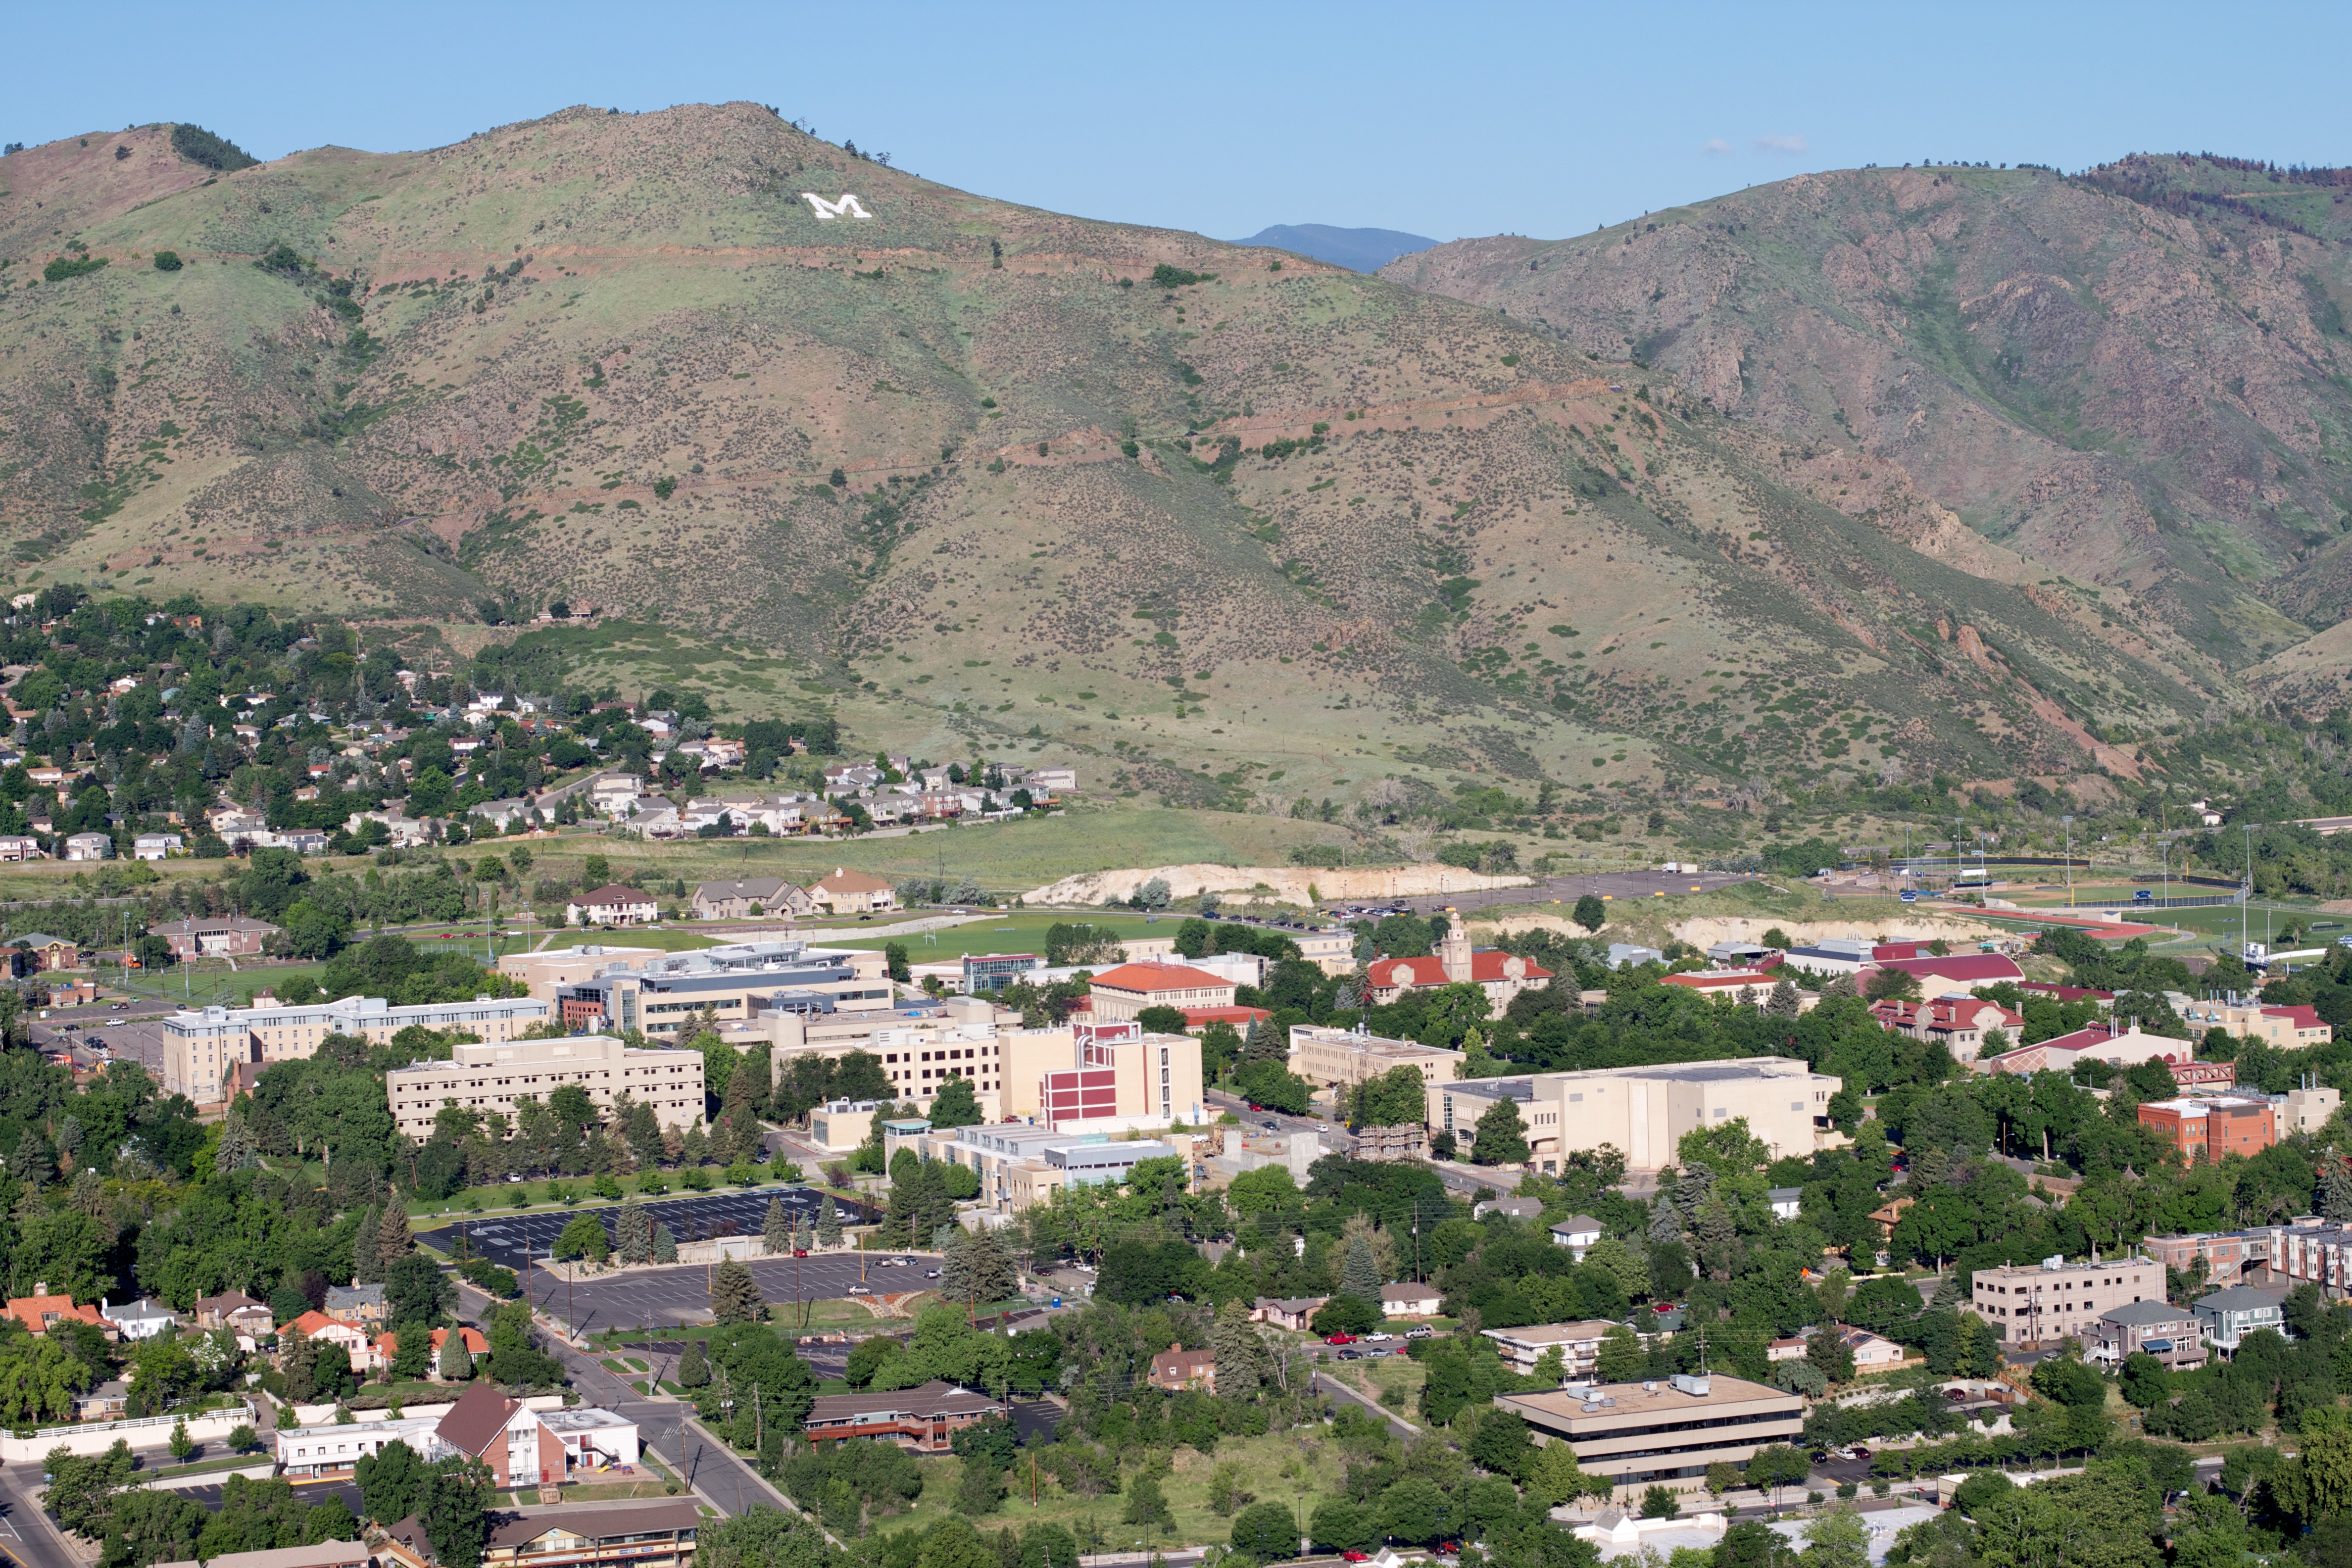
landscape, mountain, hill, flower, town, valley, mountain range, village, suburb, plateau, estate, odyssey, neighbourhood, rural area, bird's eye view, aerial photography, residential area, geographical feature, human settlement, mountainous landforms